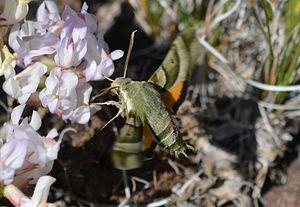
Proserpinus clarkiae est une espèce d'insectes lépidoptères de la famille des Sphingidae, sous-famille des Macroglossinae, de la tribu des Macroglossini et du genre Proserpinus.